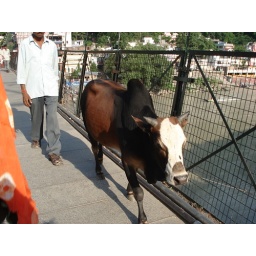
cow crossing the bridge in Rishikesh